Pranam Khareedu

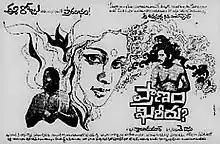
Theatrical release poster

Pranam Khareedu is a 1978 Indian Telugu-language film directed by K. Vasu. It starred Jayasudha, Rao Gopal Rao, Chandra Mohan, Chiranjeevi, Mahasweta Ray, and Madhavi in a guest appearance. The film released on 22 September 1978. The film is based on a play written by C. S. Rao. It is the debut film for character actor Kota Srinivasa Rao. Chiranjeevi started his film career with "Punadhirallu". However, his first released film was "Pranam Khareedu".